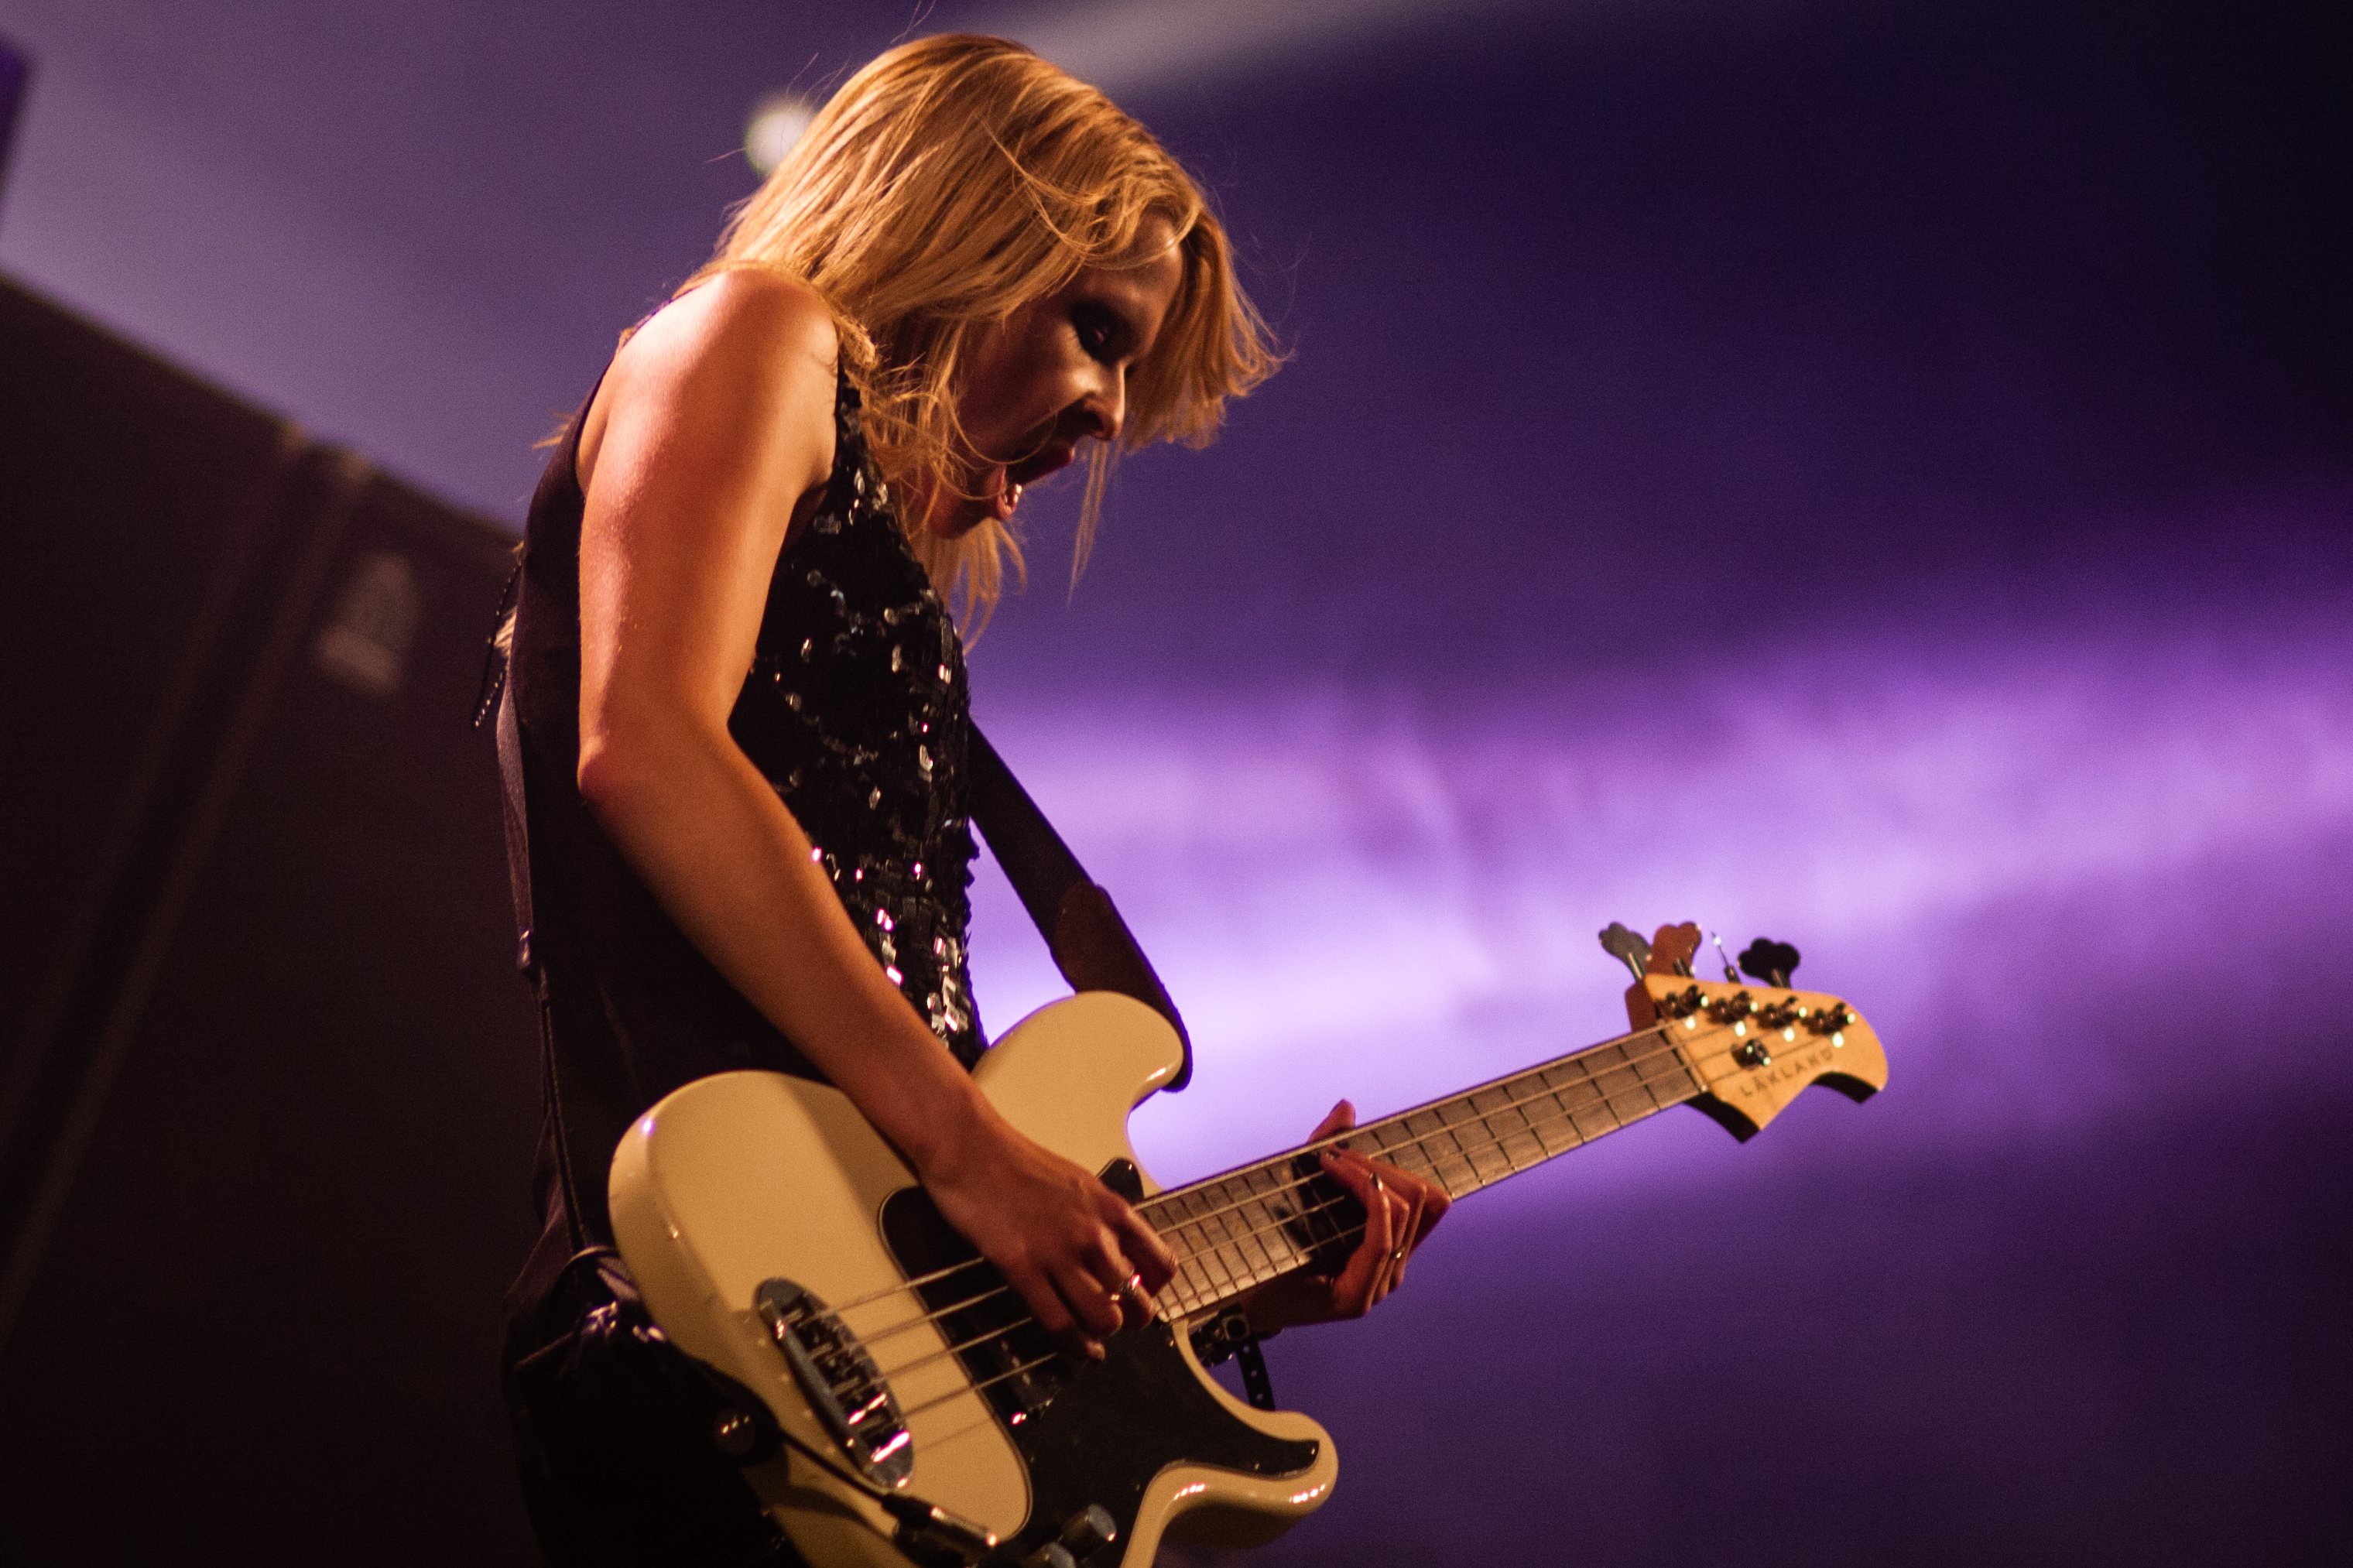
music, guitar, concert, live, musician, musical instrument, festival, stage, 2012, dour, charlotte, cooper, thesubways, dour2012, subways, performance, bassist, singing, guitarist, bass guitar, entertainment, performing arts, singer songwriter, rock concert, string instrument, plucked string instruments